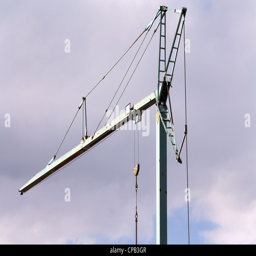
a big crane in a cloudy day